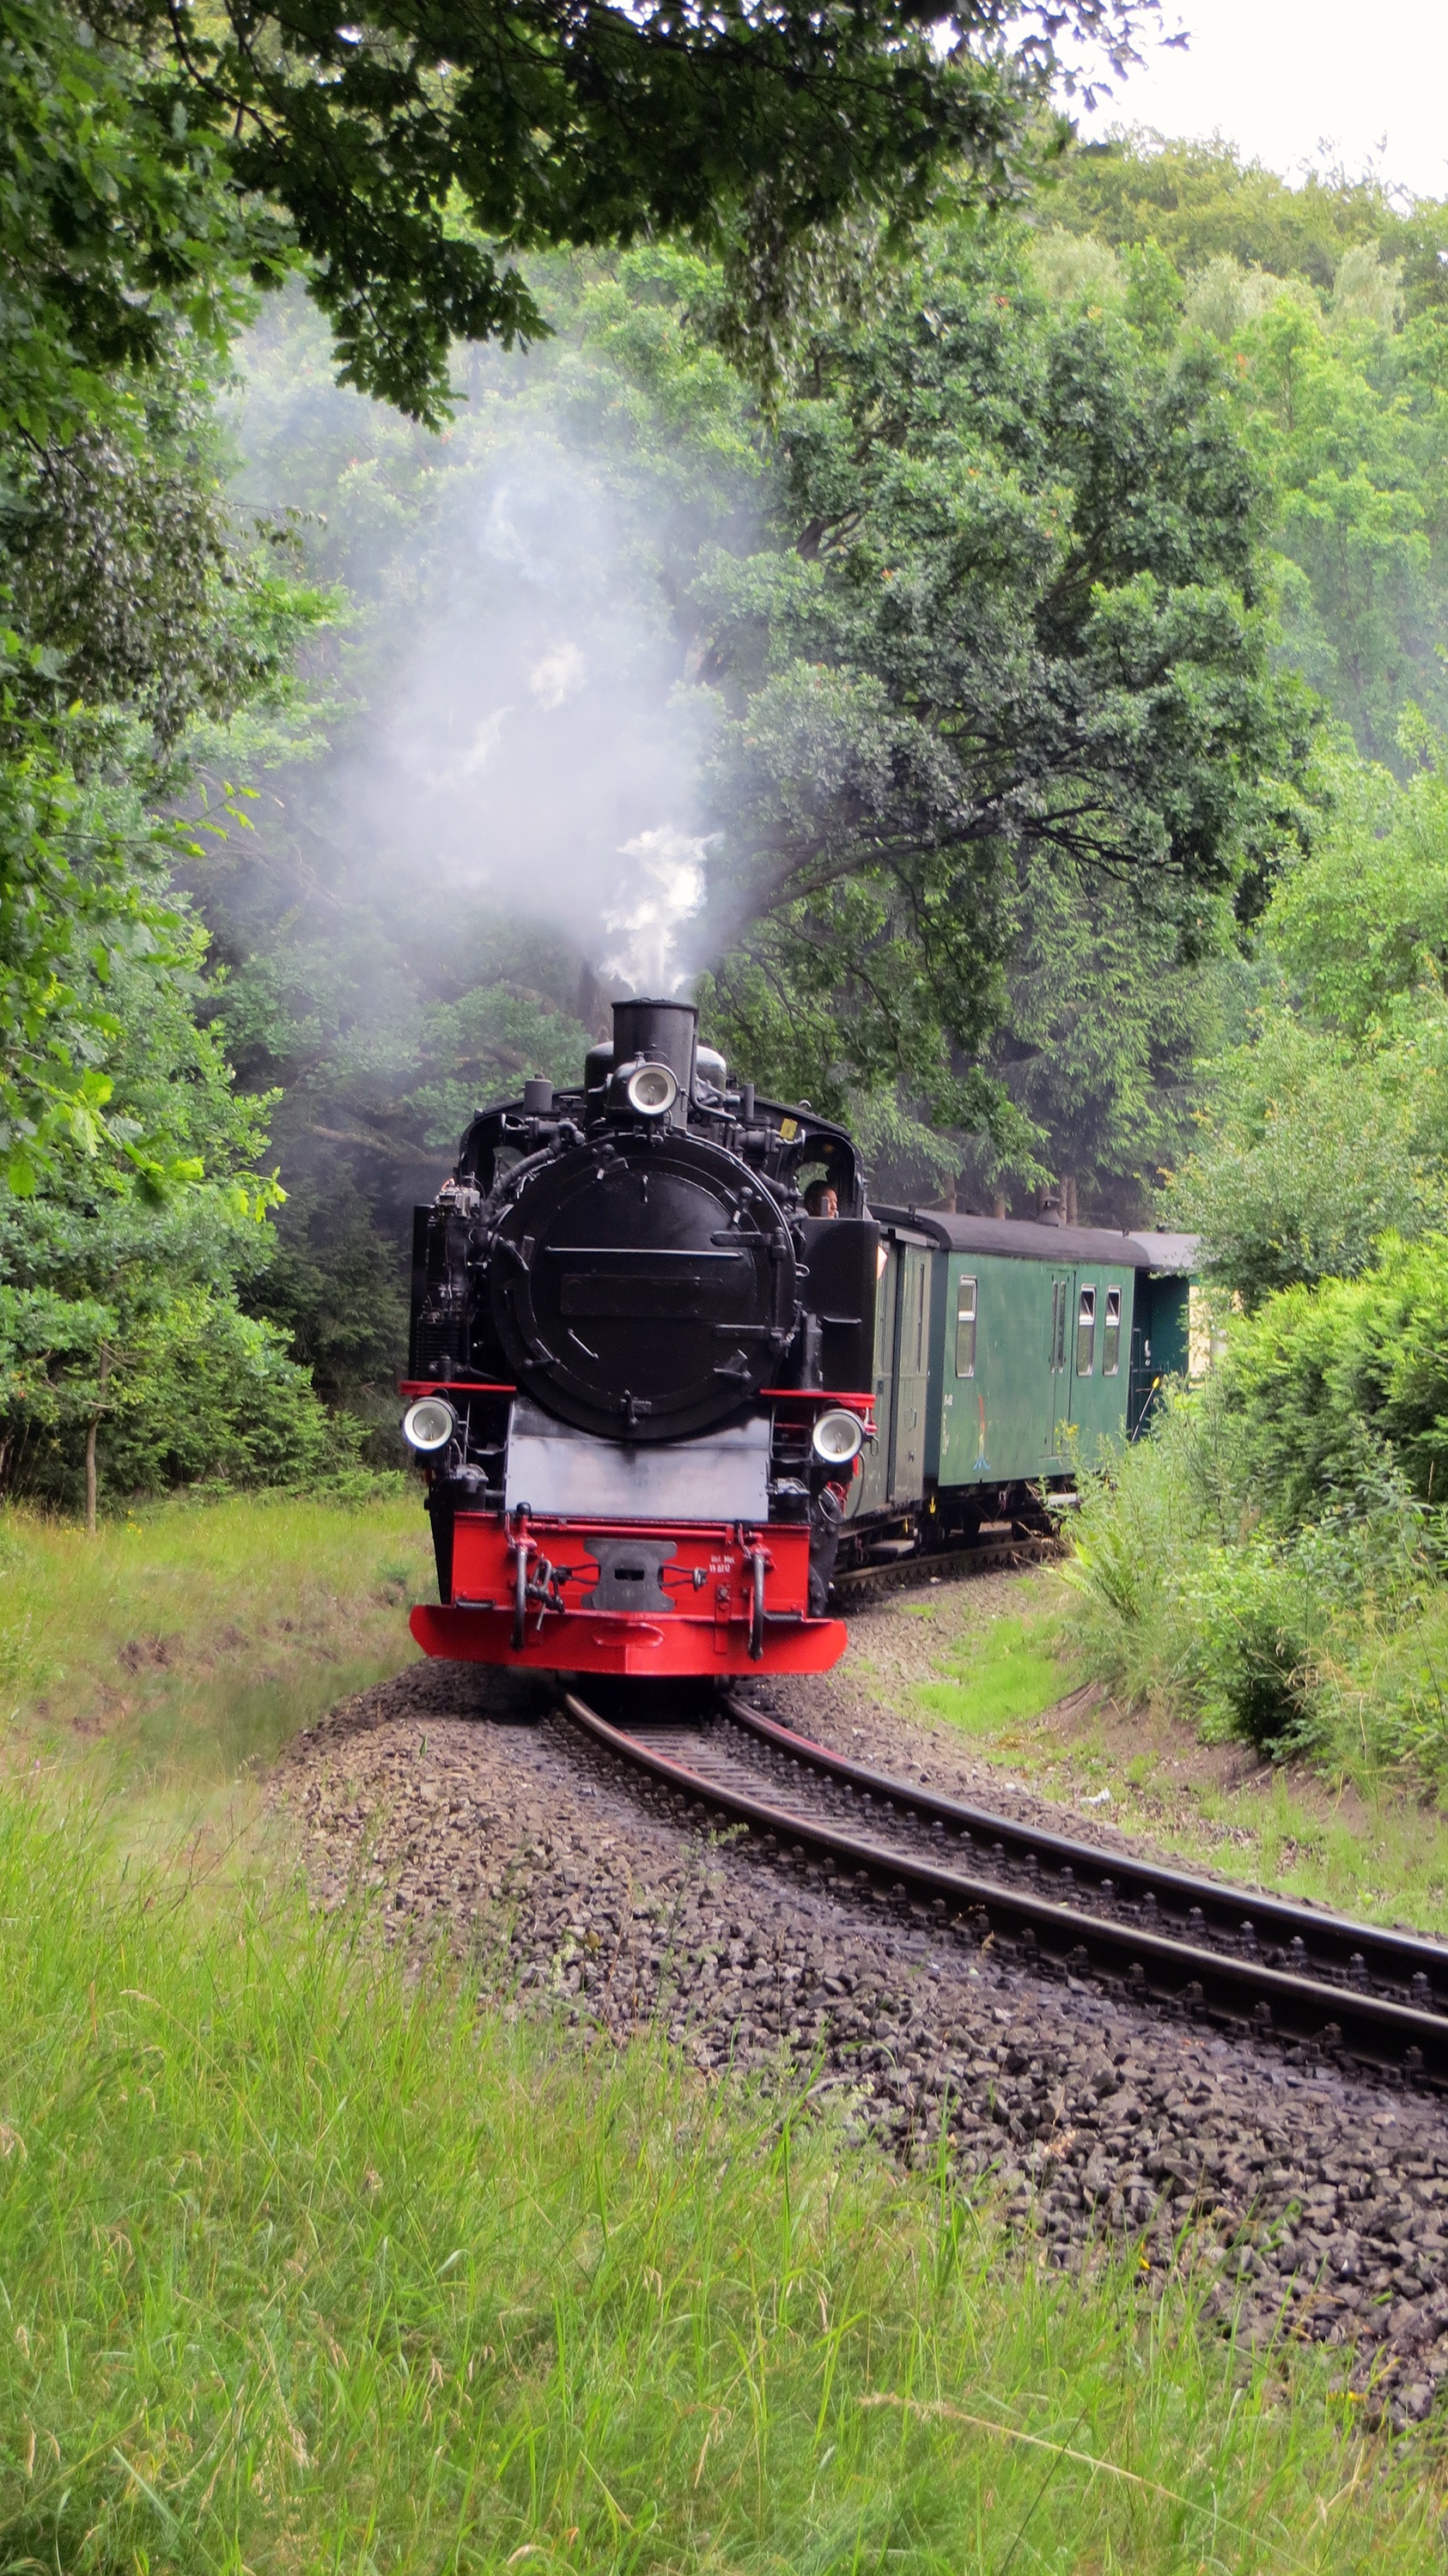
track, railway, steam, train, transport, vehicle, drive, tourism, locomotive, nostalgic, seemed, binz, rail transport, rail traffic, steam locomotive, r gen, narrow gauge railway, rasender roland, land vehicle, rolling stock